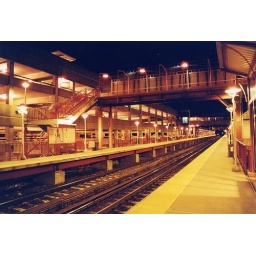
I was the only person in the platform at around midnight, wating for my train to Stony Brook.